Israel Border Police

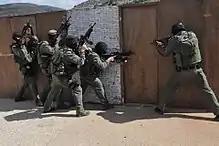
YAMAS in training

In the 2000 October Riots, the Border Police was used as the main branch of the treatment in the events. During the Second Intifada, the Border Police took a large part in the security activity.